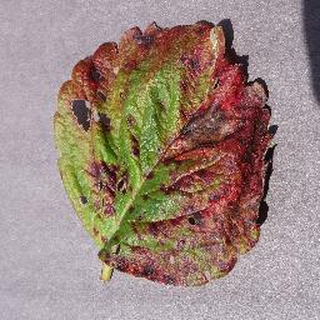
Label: strawberry_leaf_scorch